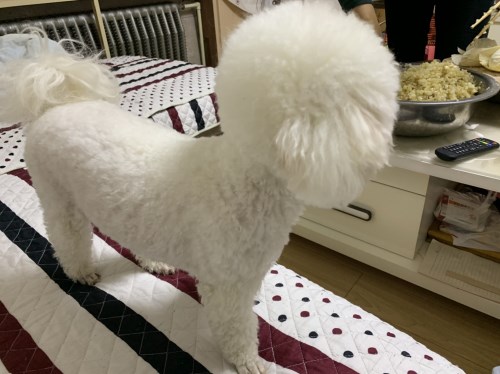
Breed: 3083-n000117-Bichon_Frise